Johann Ritter von Oppolzer

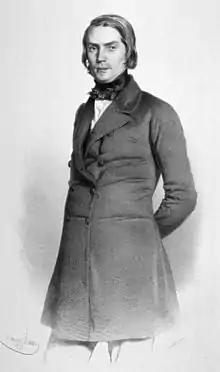
Johann Ritter von Oppolzer. 1850 lithograph by Eduard Kaiser.

Johann Ritter von Oppolzer (4 August 1808 – 16 April 1871) was an Austrian physician born in Nové Hrady, Bohemia. He was the father of the astronomer Theodor von Oppolzer (1841–1886).